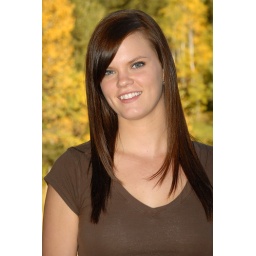
Brittany on aspen above silver lake